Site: brandenburg
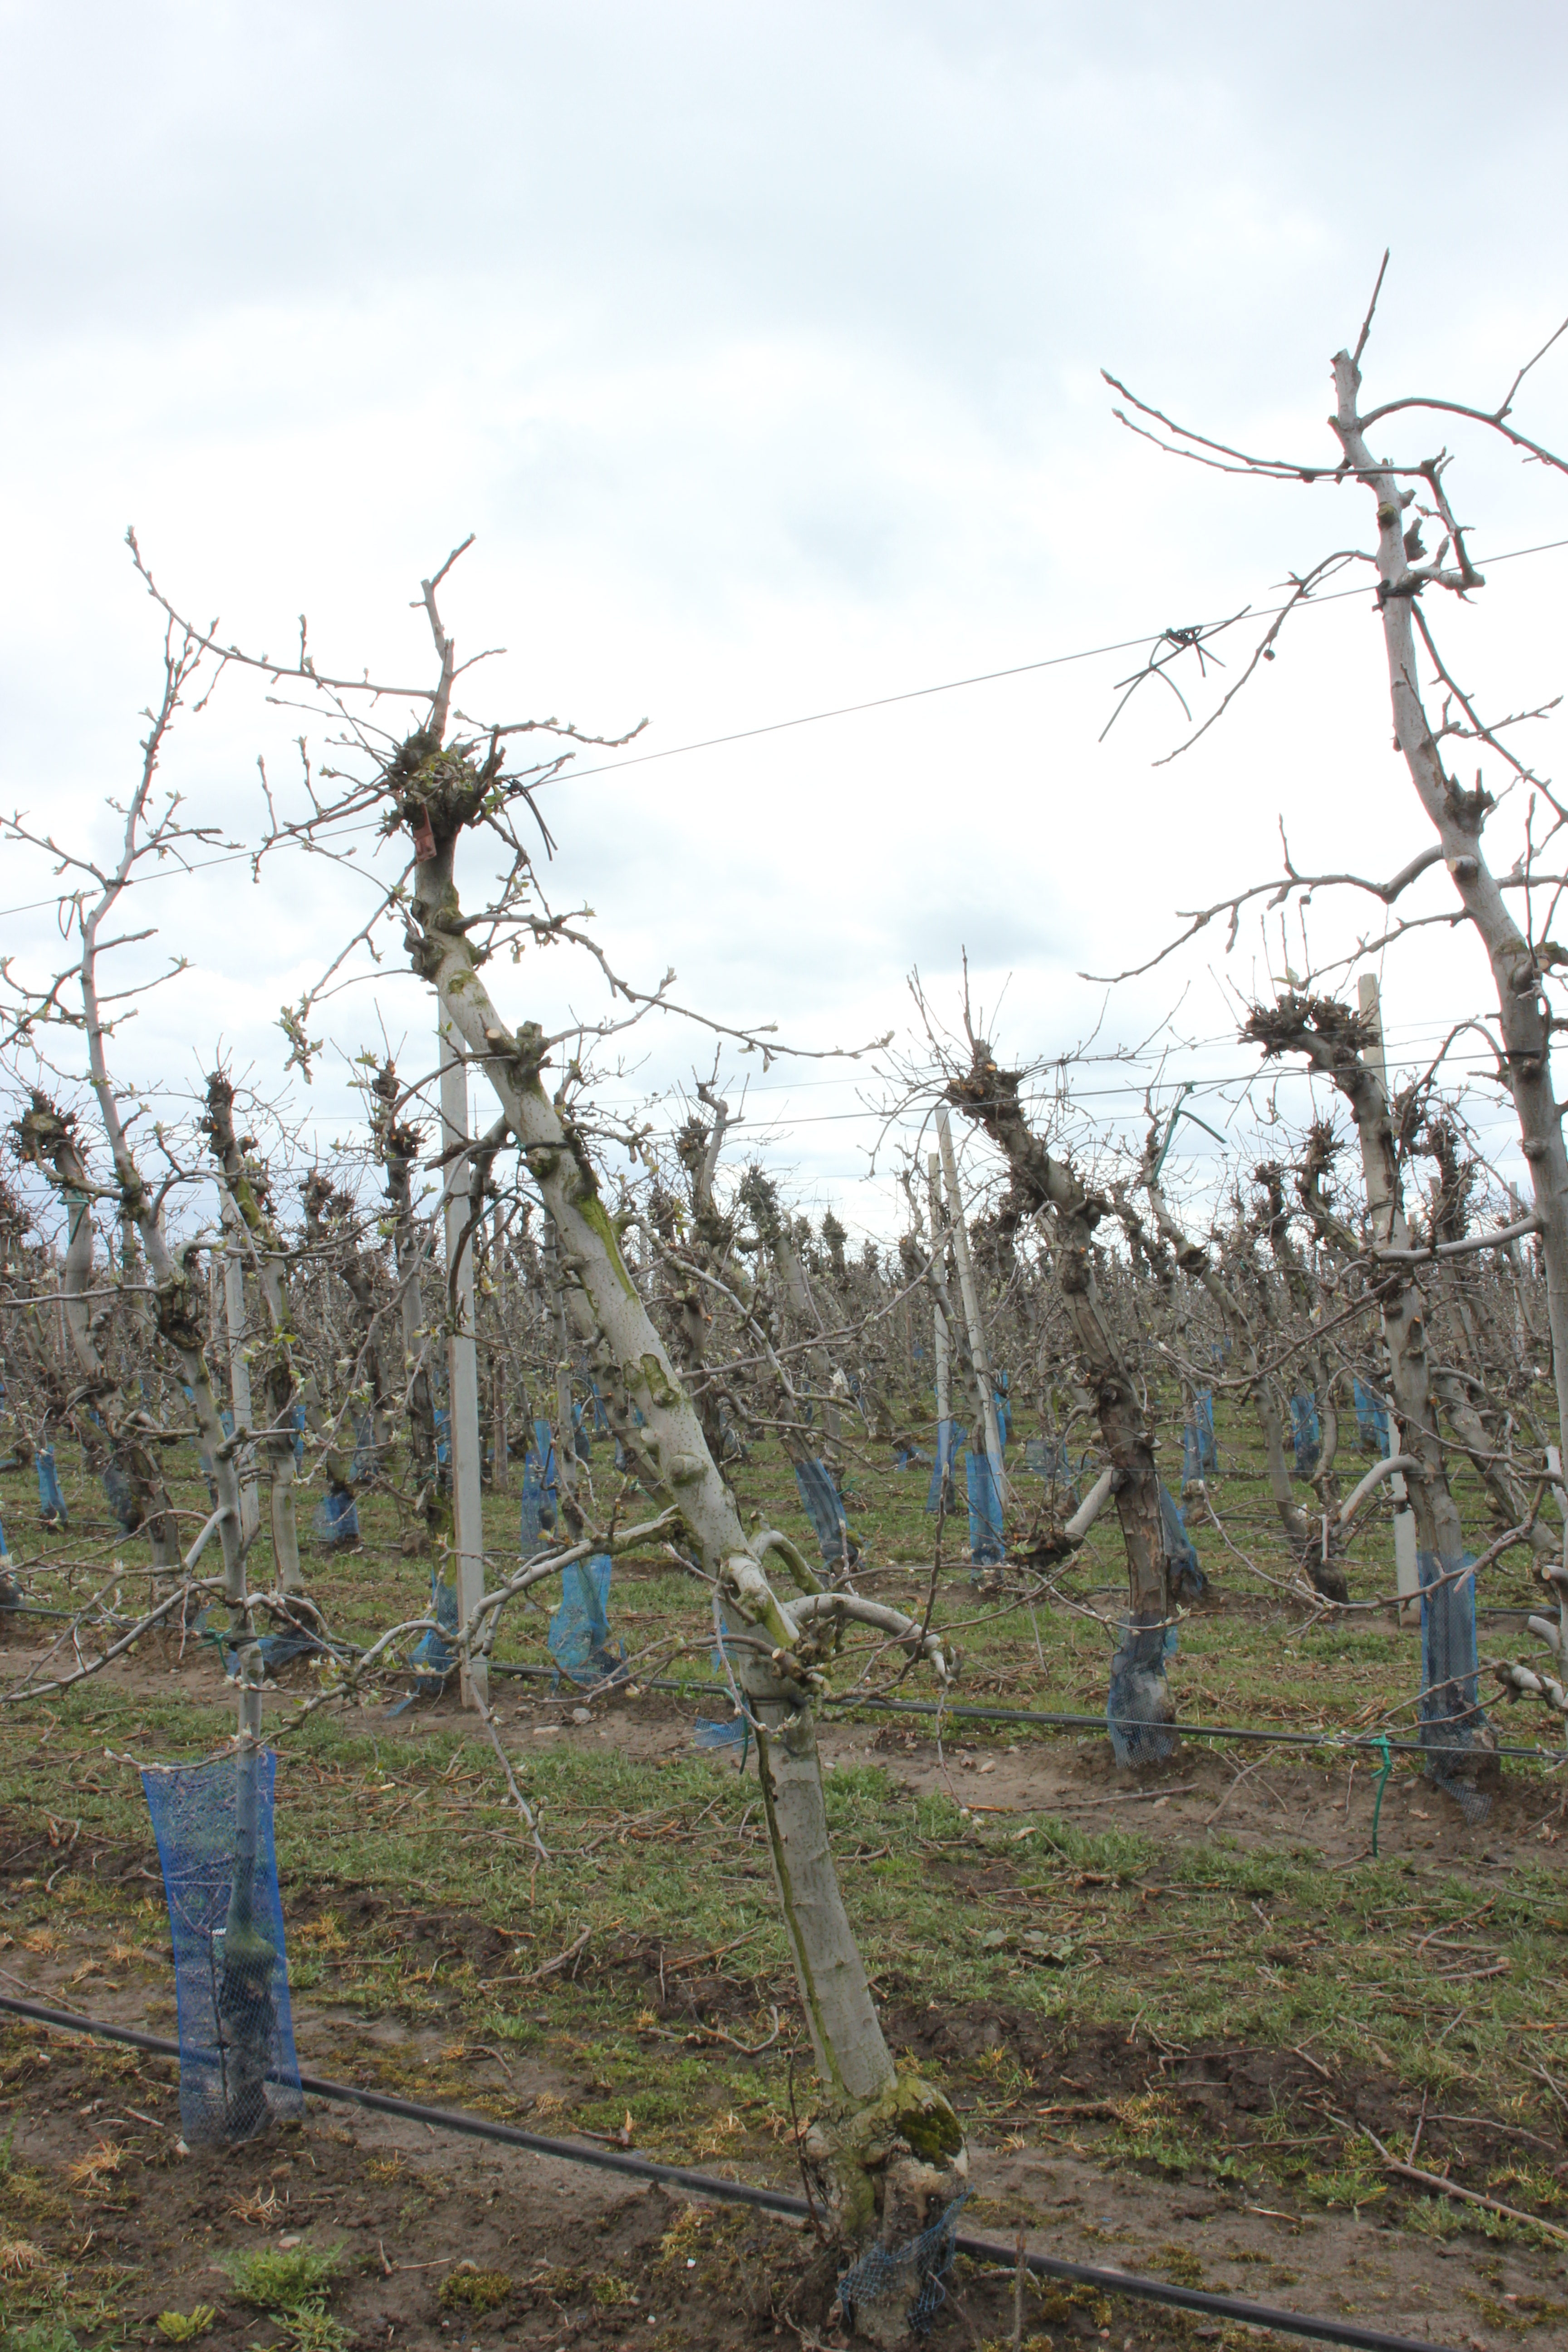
Growth stage (BBCH 55): Inflorescence emergence